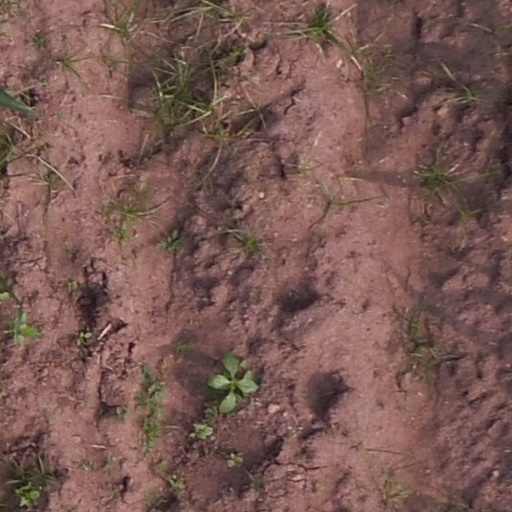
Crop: maize; corn